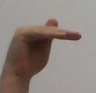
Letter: khaa